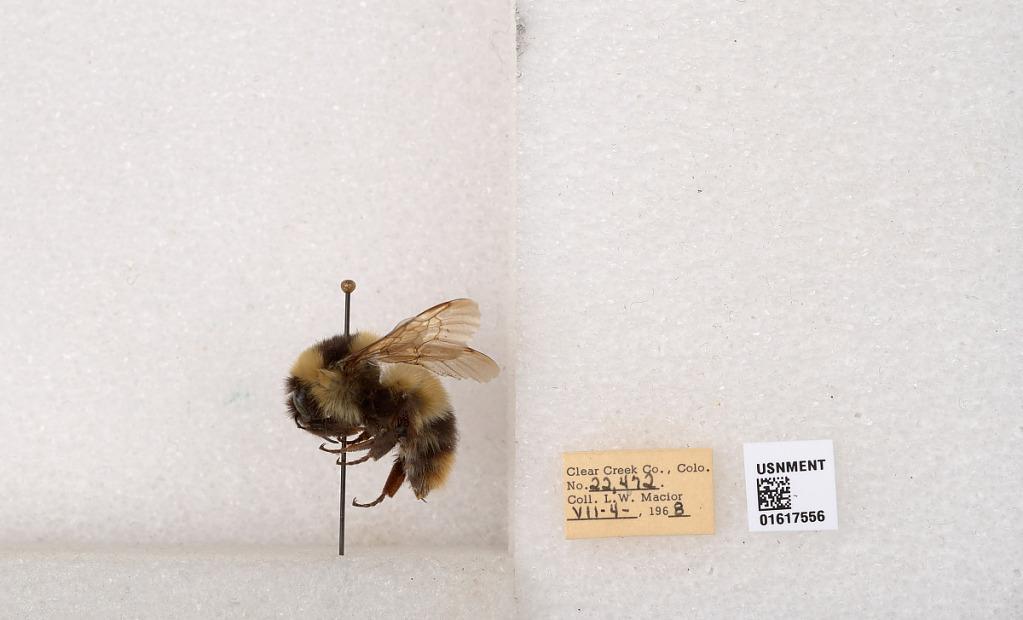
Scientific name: Bombus kirbyellus
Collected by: L. Macior
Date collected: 1968-7-4
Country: United States
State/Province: Colorado
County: Clear Creek
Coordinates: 39.6891, -105.644